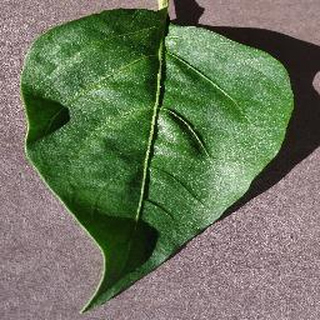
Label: healthy_bell_pepper